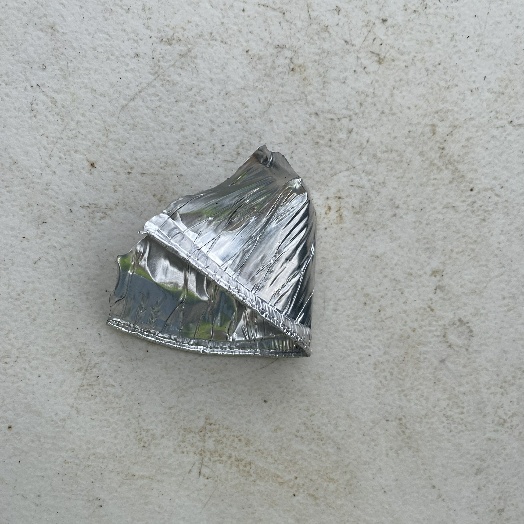
Label: Metal